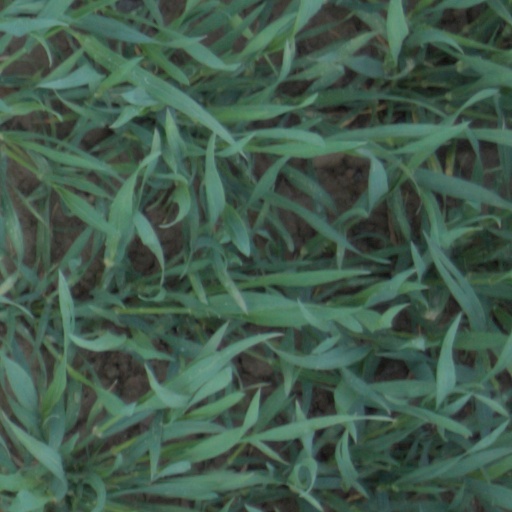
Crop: wheat